The Welfare Trait

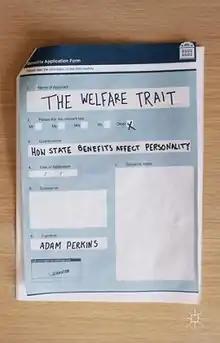
First edition (publ. Palgrave Macmillan)

The Welfare Trait: How State Benefits Affect Personality is a 2015 book by Adam Perkins, Lecturer in the Neurobiology of Personality at King's College London.